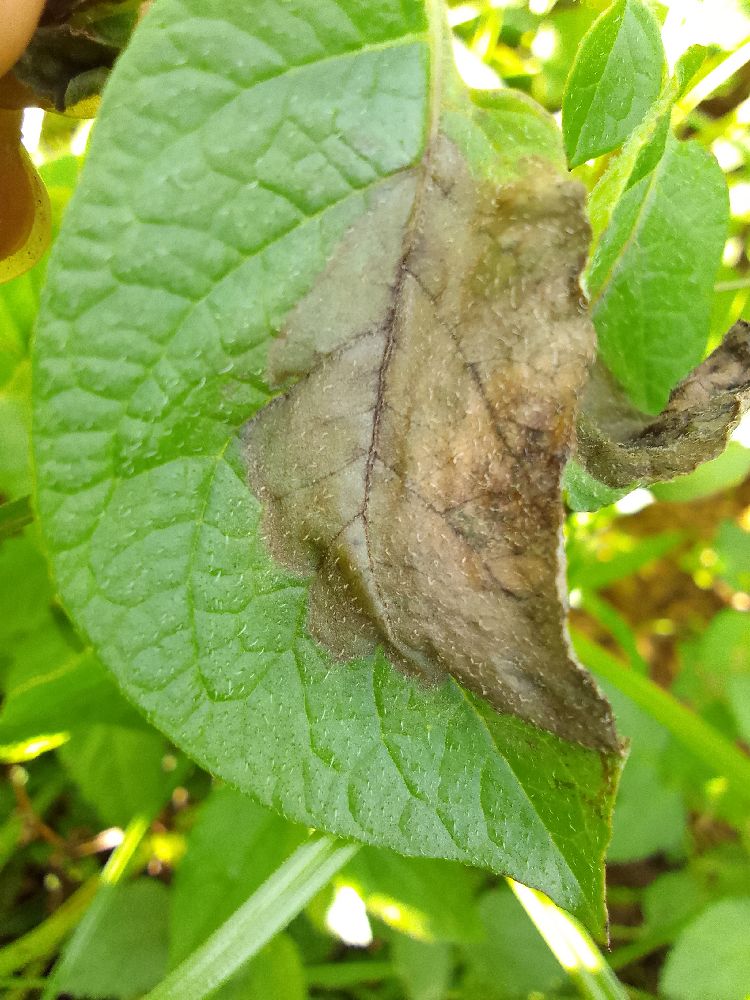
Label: Late blight